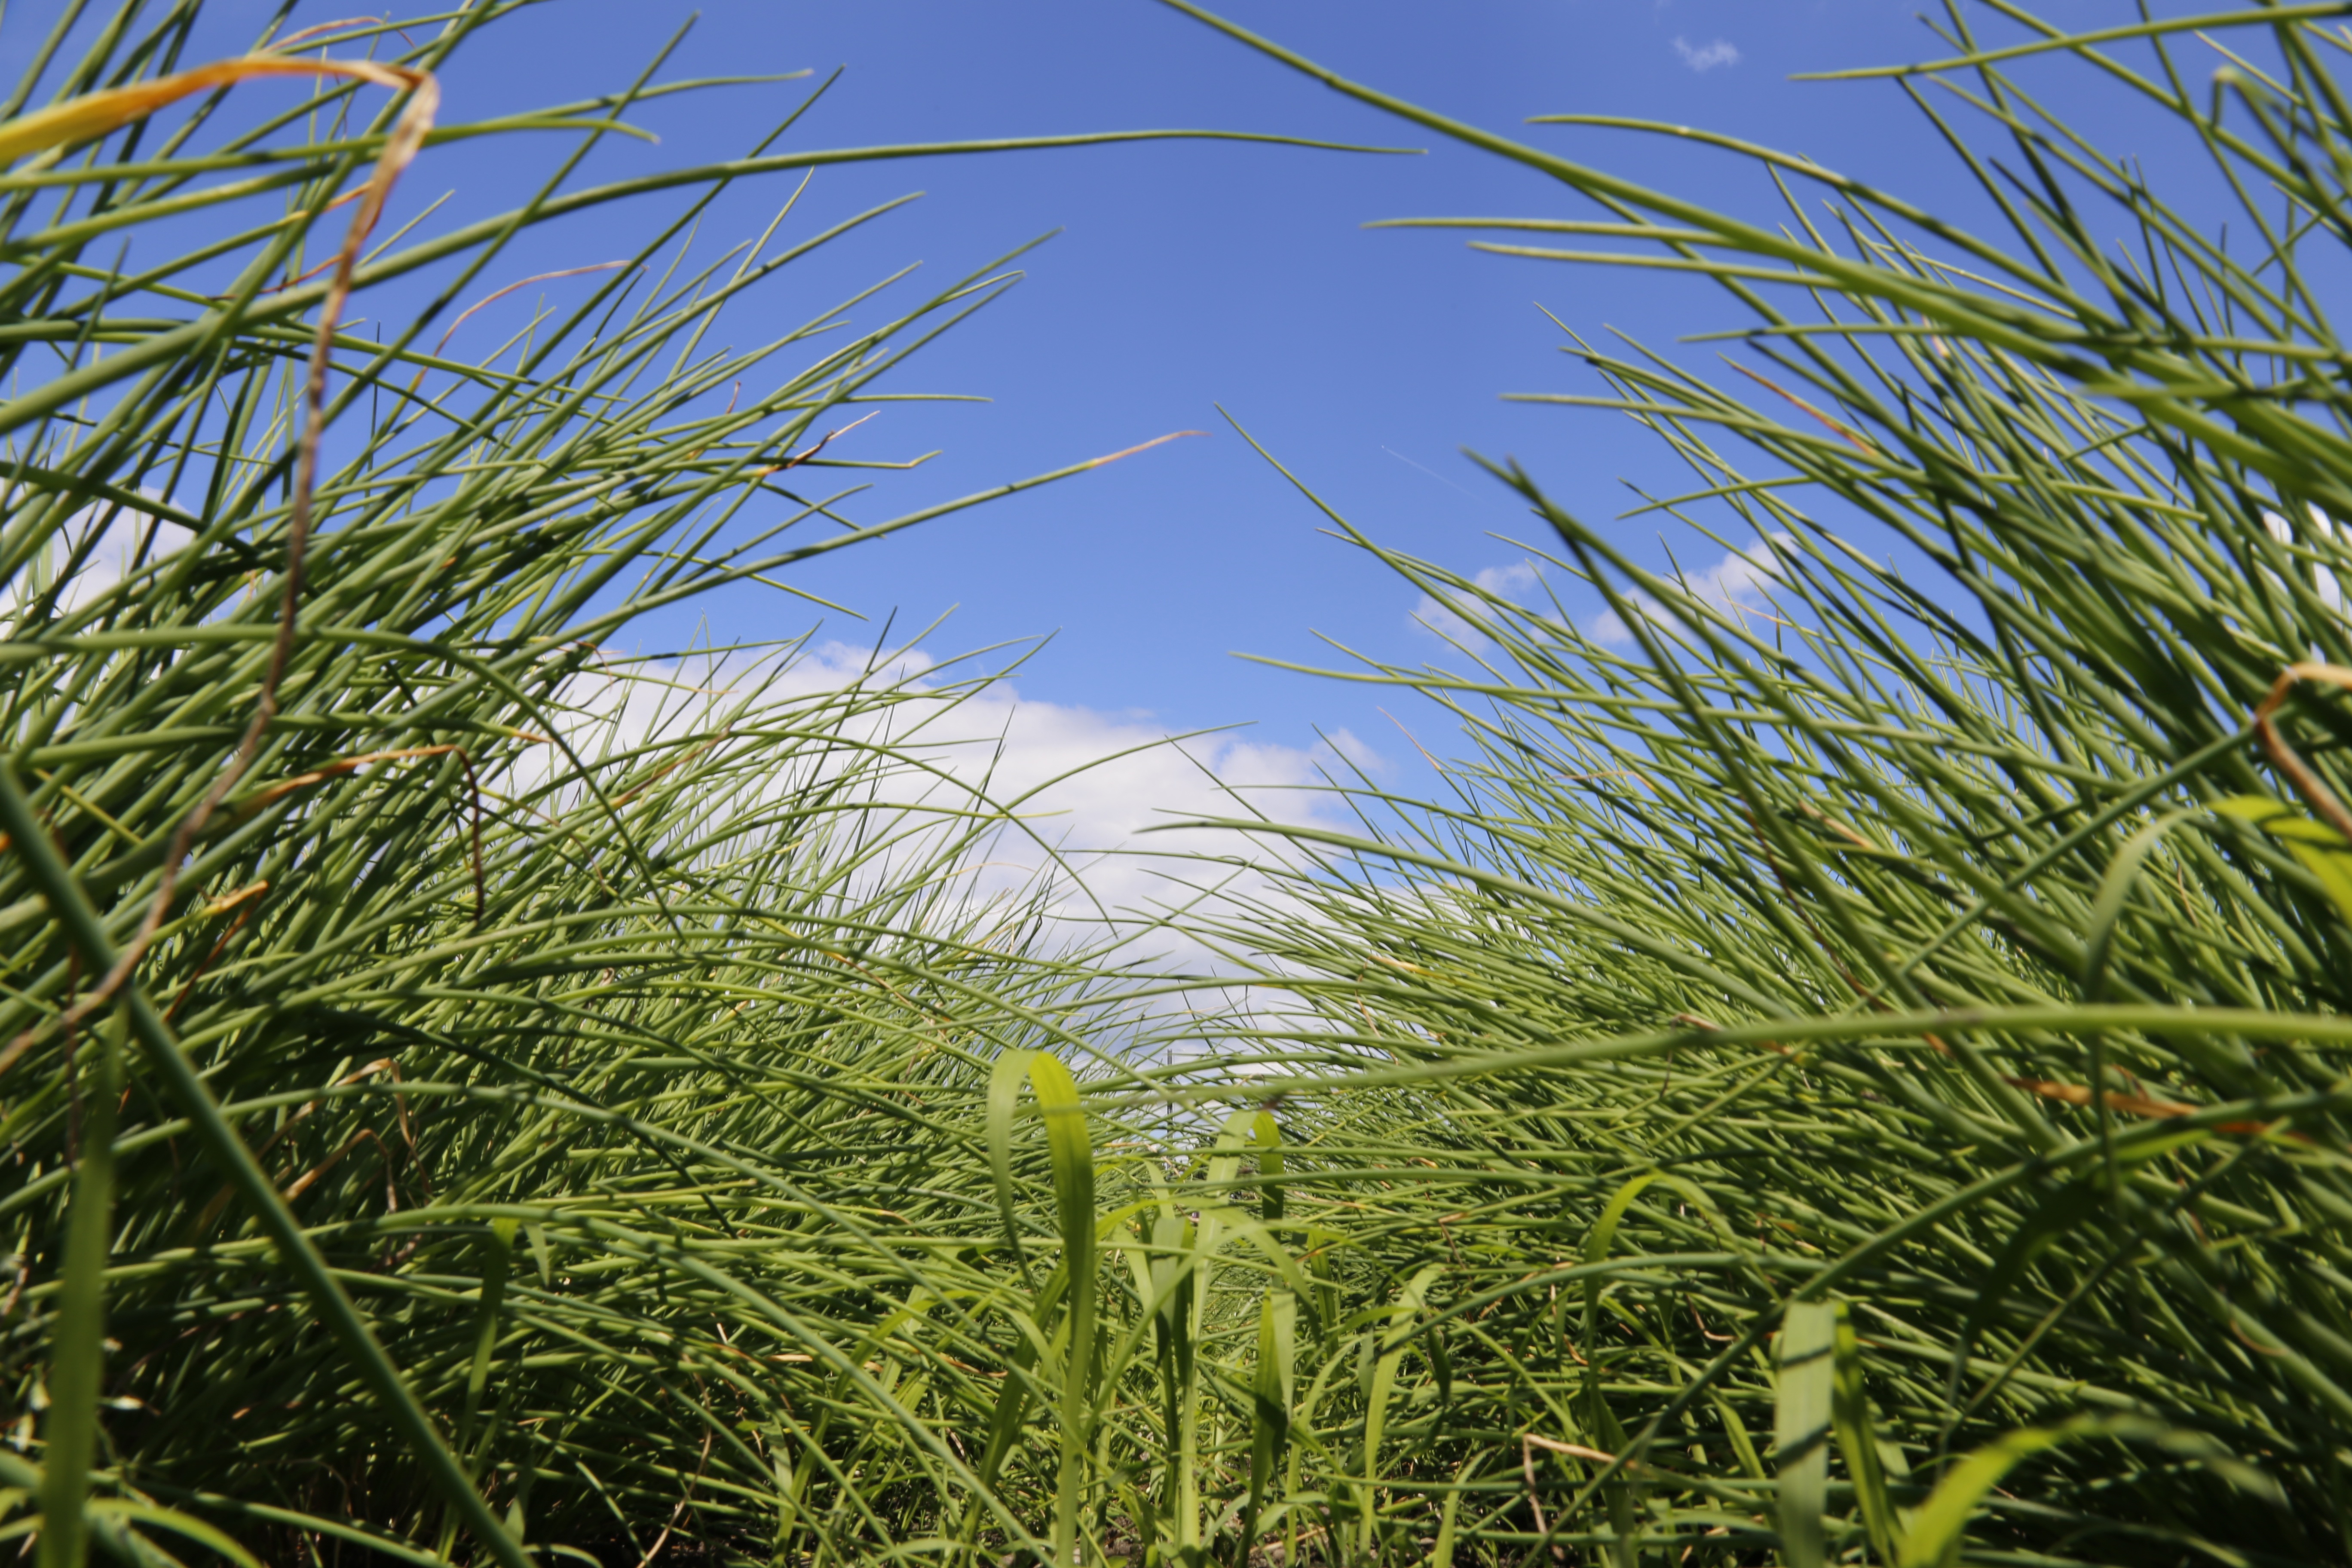
tree, grass, branch, plant, field, farm, lawn, meadow, prairie, sunlight, leaf, flower, food, green, spice, botany, agriculture, eat, flora, grassland, vegetation, vegetables, habitat, chives, ecosystem, bauer, crop production, grass family, woody plant, phragmites, arecales